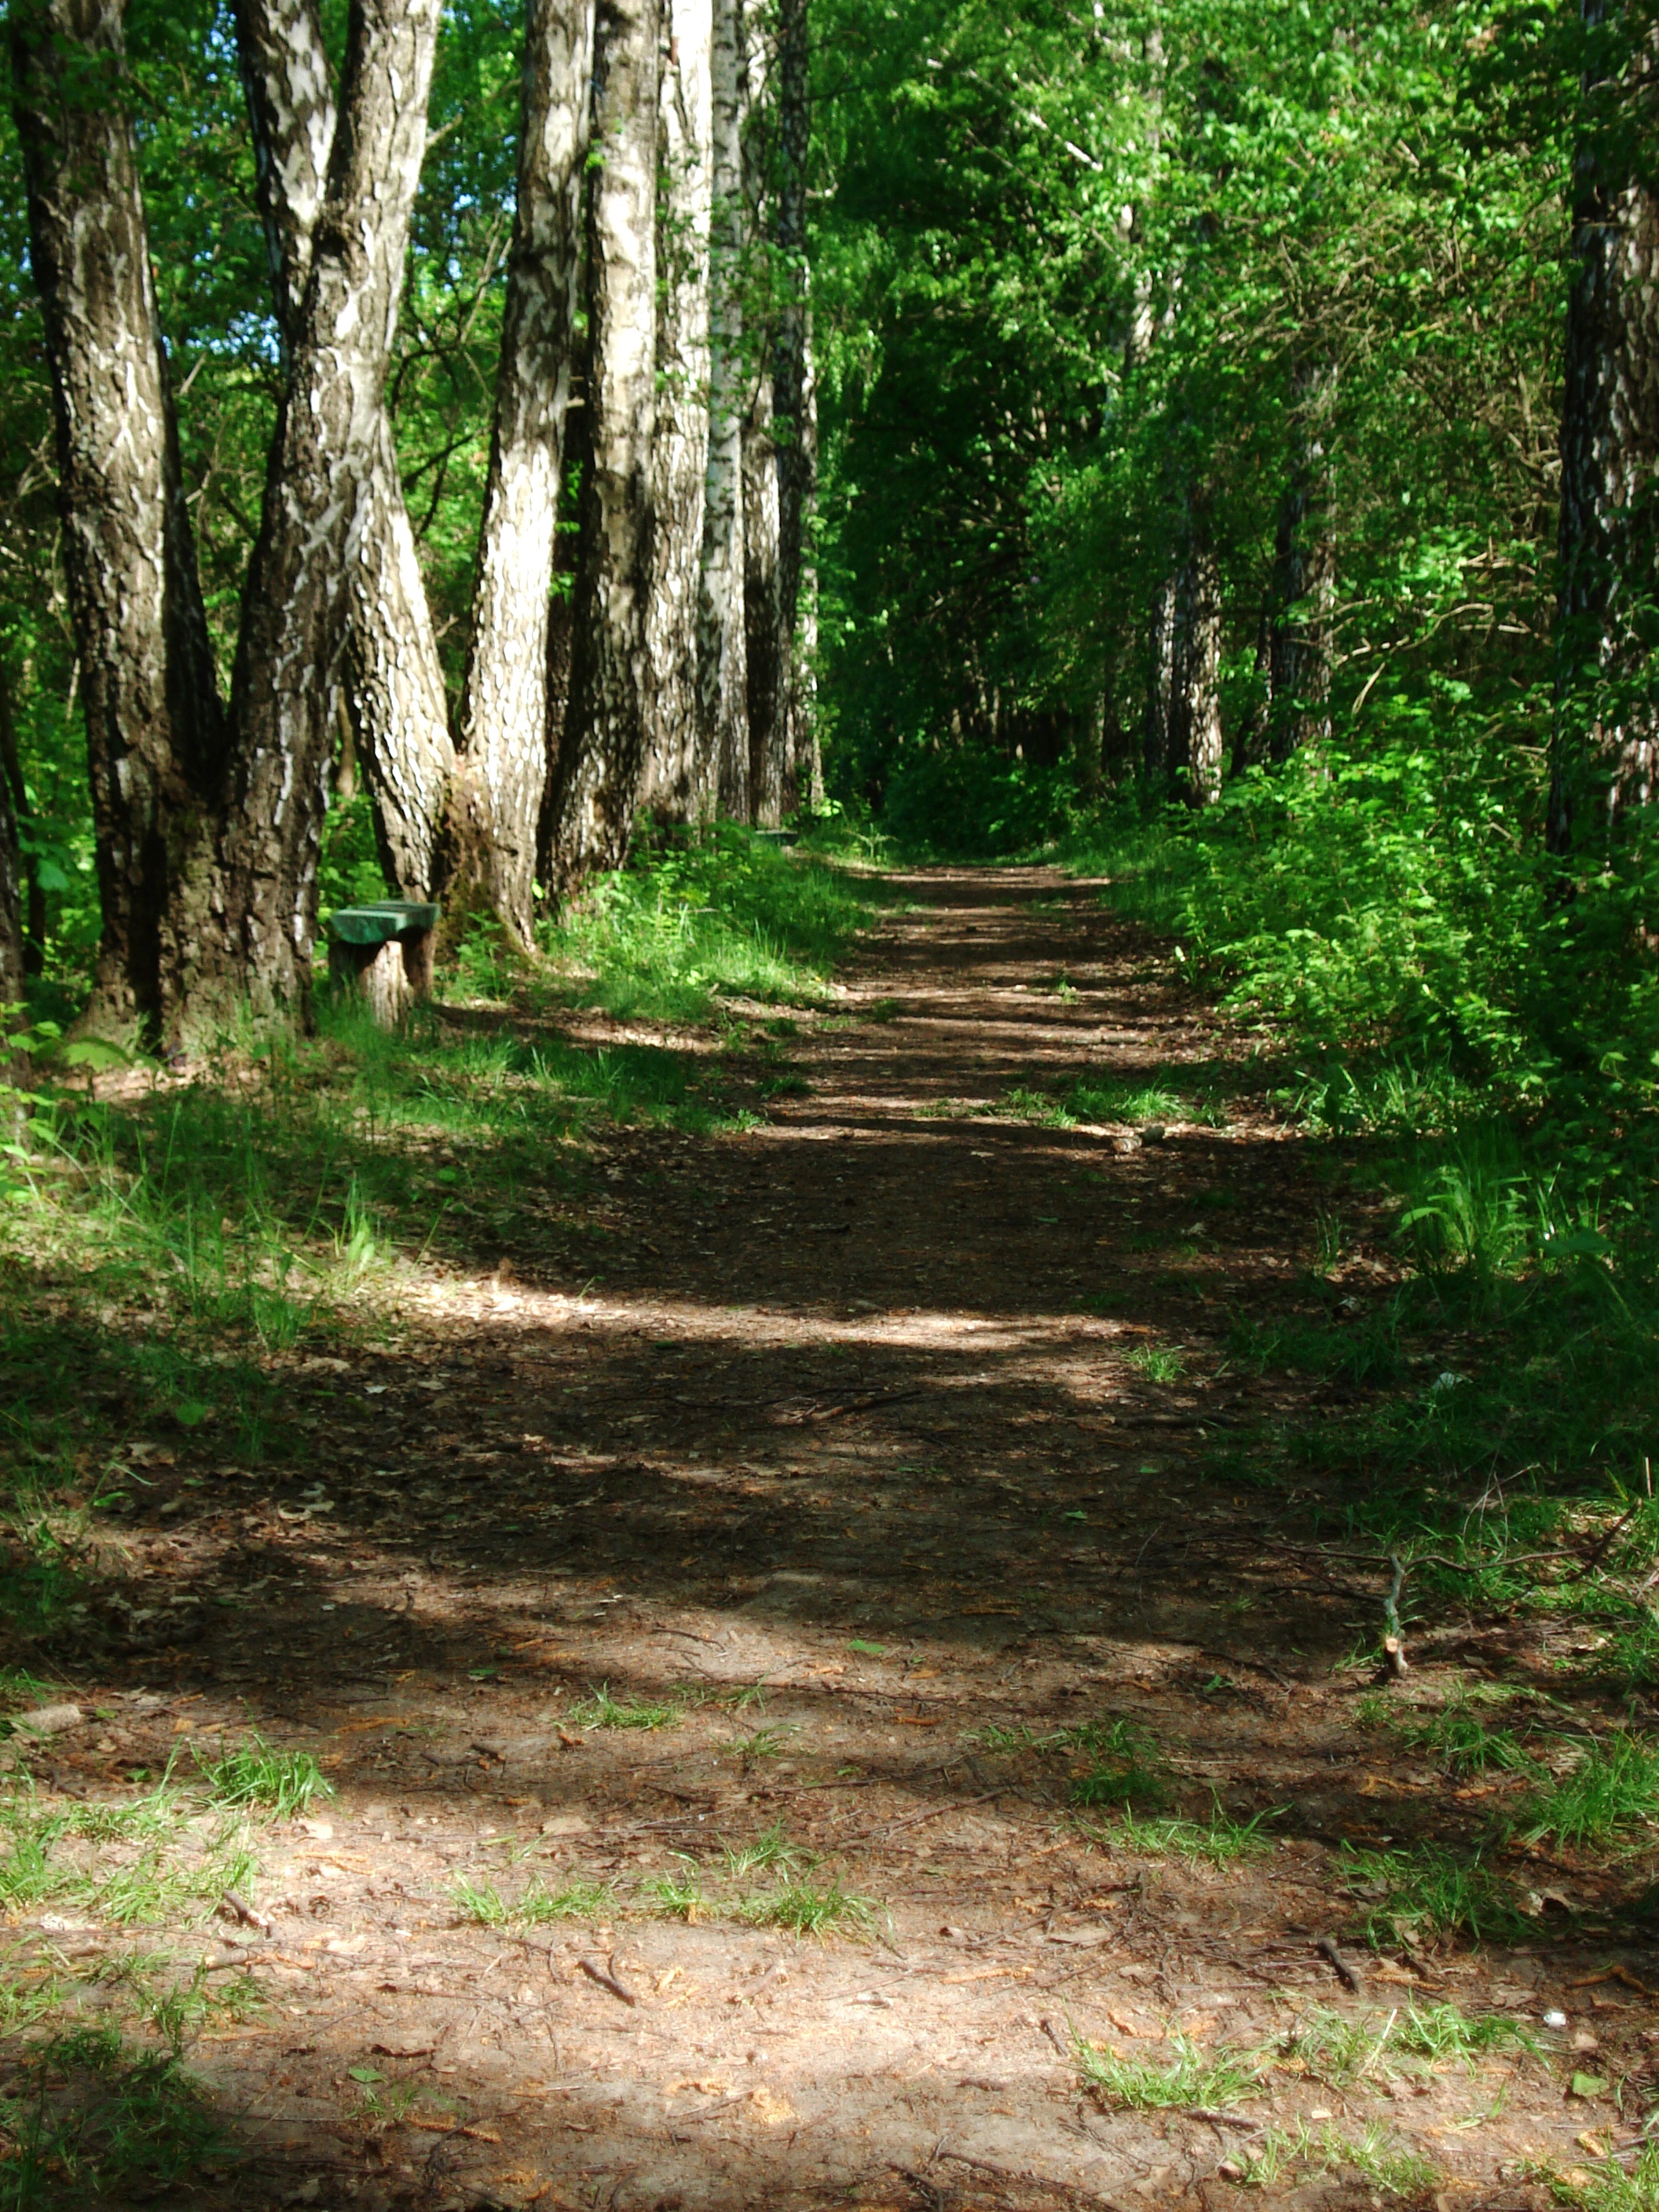
landscape, tree, nature, forest, path, pathway, wilderness, plant, wood, trail, sunlight, leaf, walkway, green, jungle, autumn, park, rainforest, wooden, deciduous, grove, woodland, habitat, footpath, ecosystem, forest path, biome, old growth forest, natural environment, woody plant, temperate broadleaf and mixed forest, temperate coniferous forest